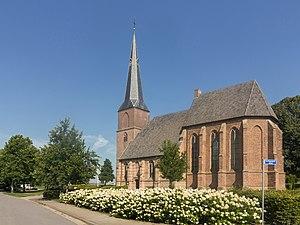
Aerdt est un village situé dans la commune néerlandaise de Zevenaar, dans la province de Gueldre. En 2009, le village comptait 870 habitants.